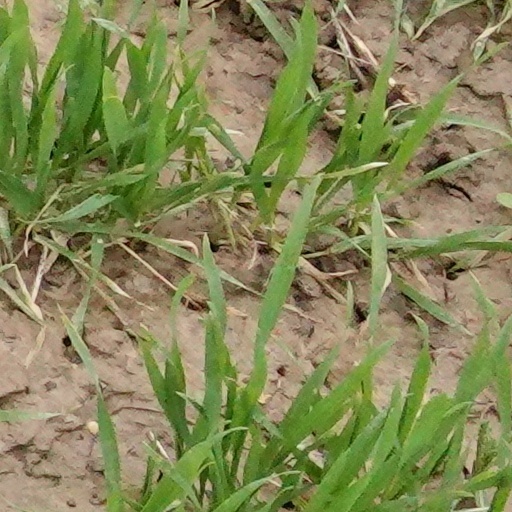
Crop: wheat